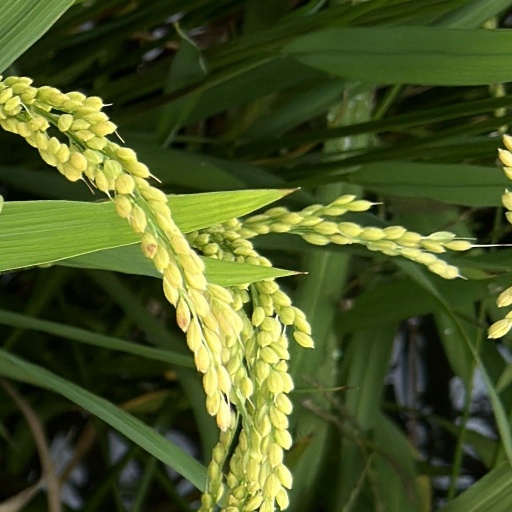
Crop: rice